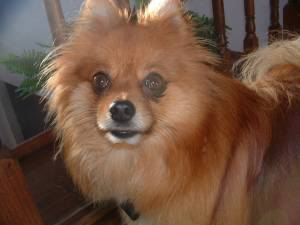
Animal: dog
Breed: pomeranian